Military history of Croatia

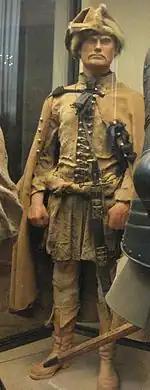
Croat cavalryman from the period of Thirty Years' War, as exhibited in Museum of Military History, Vienna.

The supreme commander of Croatian Army was ban of Croatia. If necessary (due to his other duties), he had the option of appointing "Supreme captain of the Kingdom".